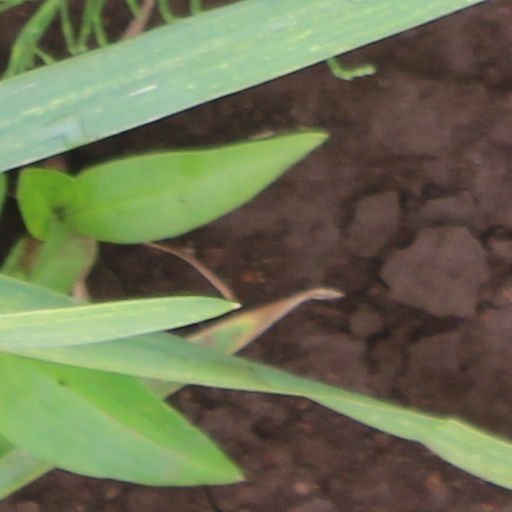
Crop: wheat